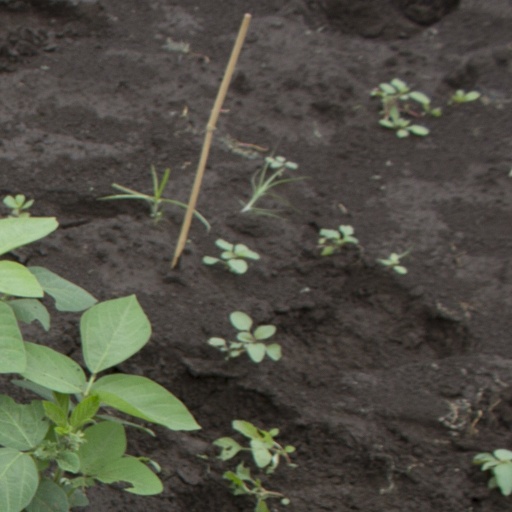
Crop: soybean